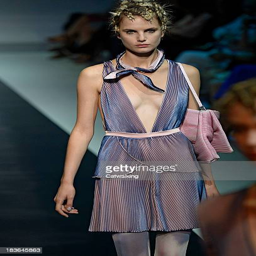
a model walks the runway at the summer fashion show during event